Nick Maxwell

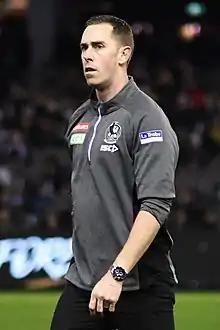
Maxwell with Collingwood in August 2018

Nicholas Maxwell (born 3 June 1983) is a former Australian rules football player and former captain of the Collingwood Football Club in the Australian Football League (AFL).